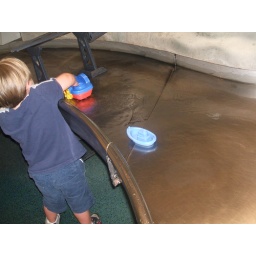
playing w/ boats in the water